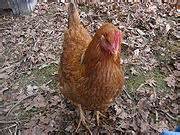
Label: gallina